Cross Hands

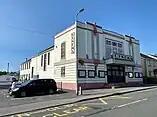
Cross Hands Public Hall and Cinema

The village played an important role in the local coal industry, helping to house the many anthracite miners working in the nearby mines such as in Tumble. Norton & Co opened the Cross Hands Colliery in 1869. There were 859 employees at its peak in 1923. By 1962 the village's collieries had closed.